Steve Benson (cartoonist)

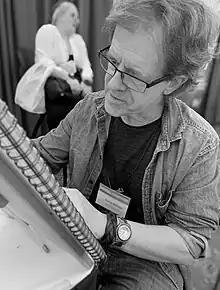
Benson in 2019

Stephen Reed Benson (January 2, 1954 – July 8, 2025) was an American editorial cartoonist. In a career spanning over 40 years, most of it spent at "The Arizona Republic", Benson was awarded the Pulitzer Prize for Editorial Cartooning in 1993.